Margaret Beckett

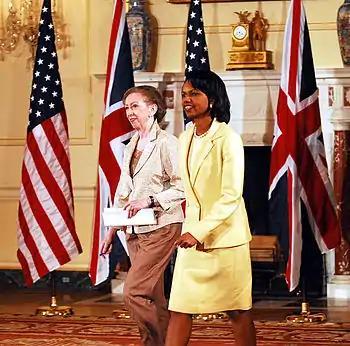
Beckett appears with US Secretary of State, Condoleezza Rice, following her appointment as Foreign Secretary

Beckett is understood to have delegated European issues to the Foreign Office minister responsible for Europe, Geoff Hoon, who, following his demotion as Defence Secretary, continued to attend Cabinet meetings. Hoon and Beckett were said to have a difficult ministerial relationship.